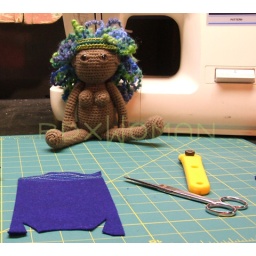
hair and head dress on; clothing in the works